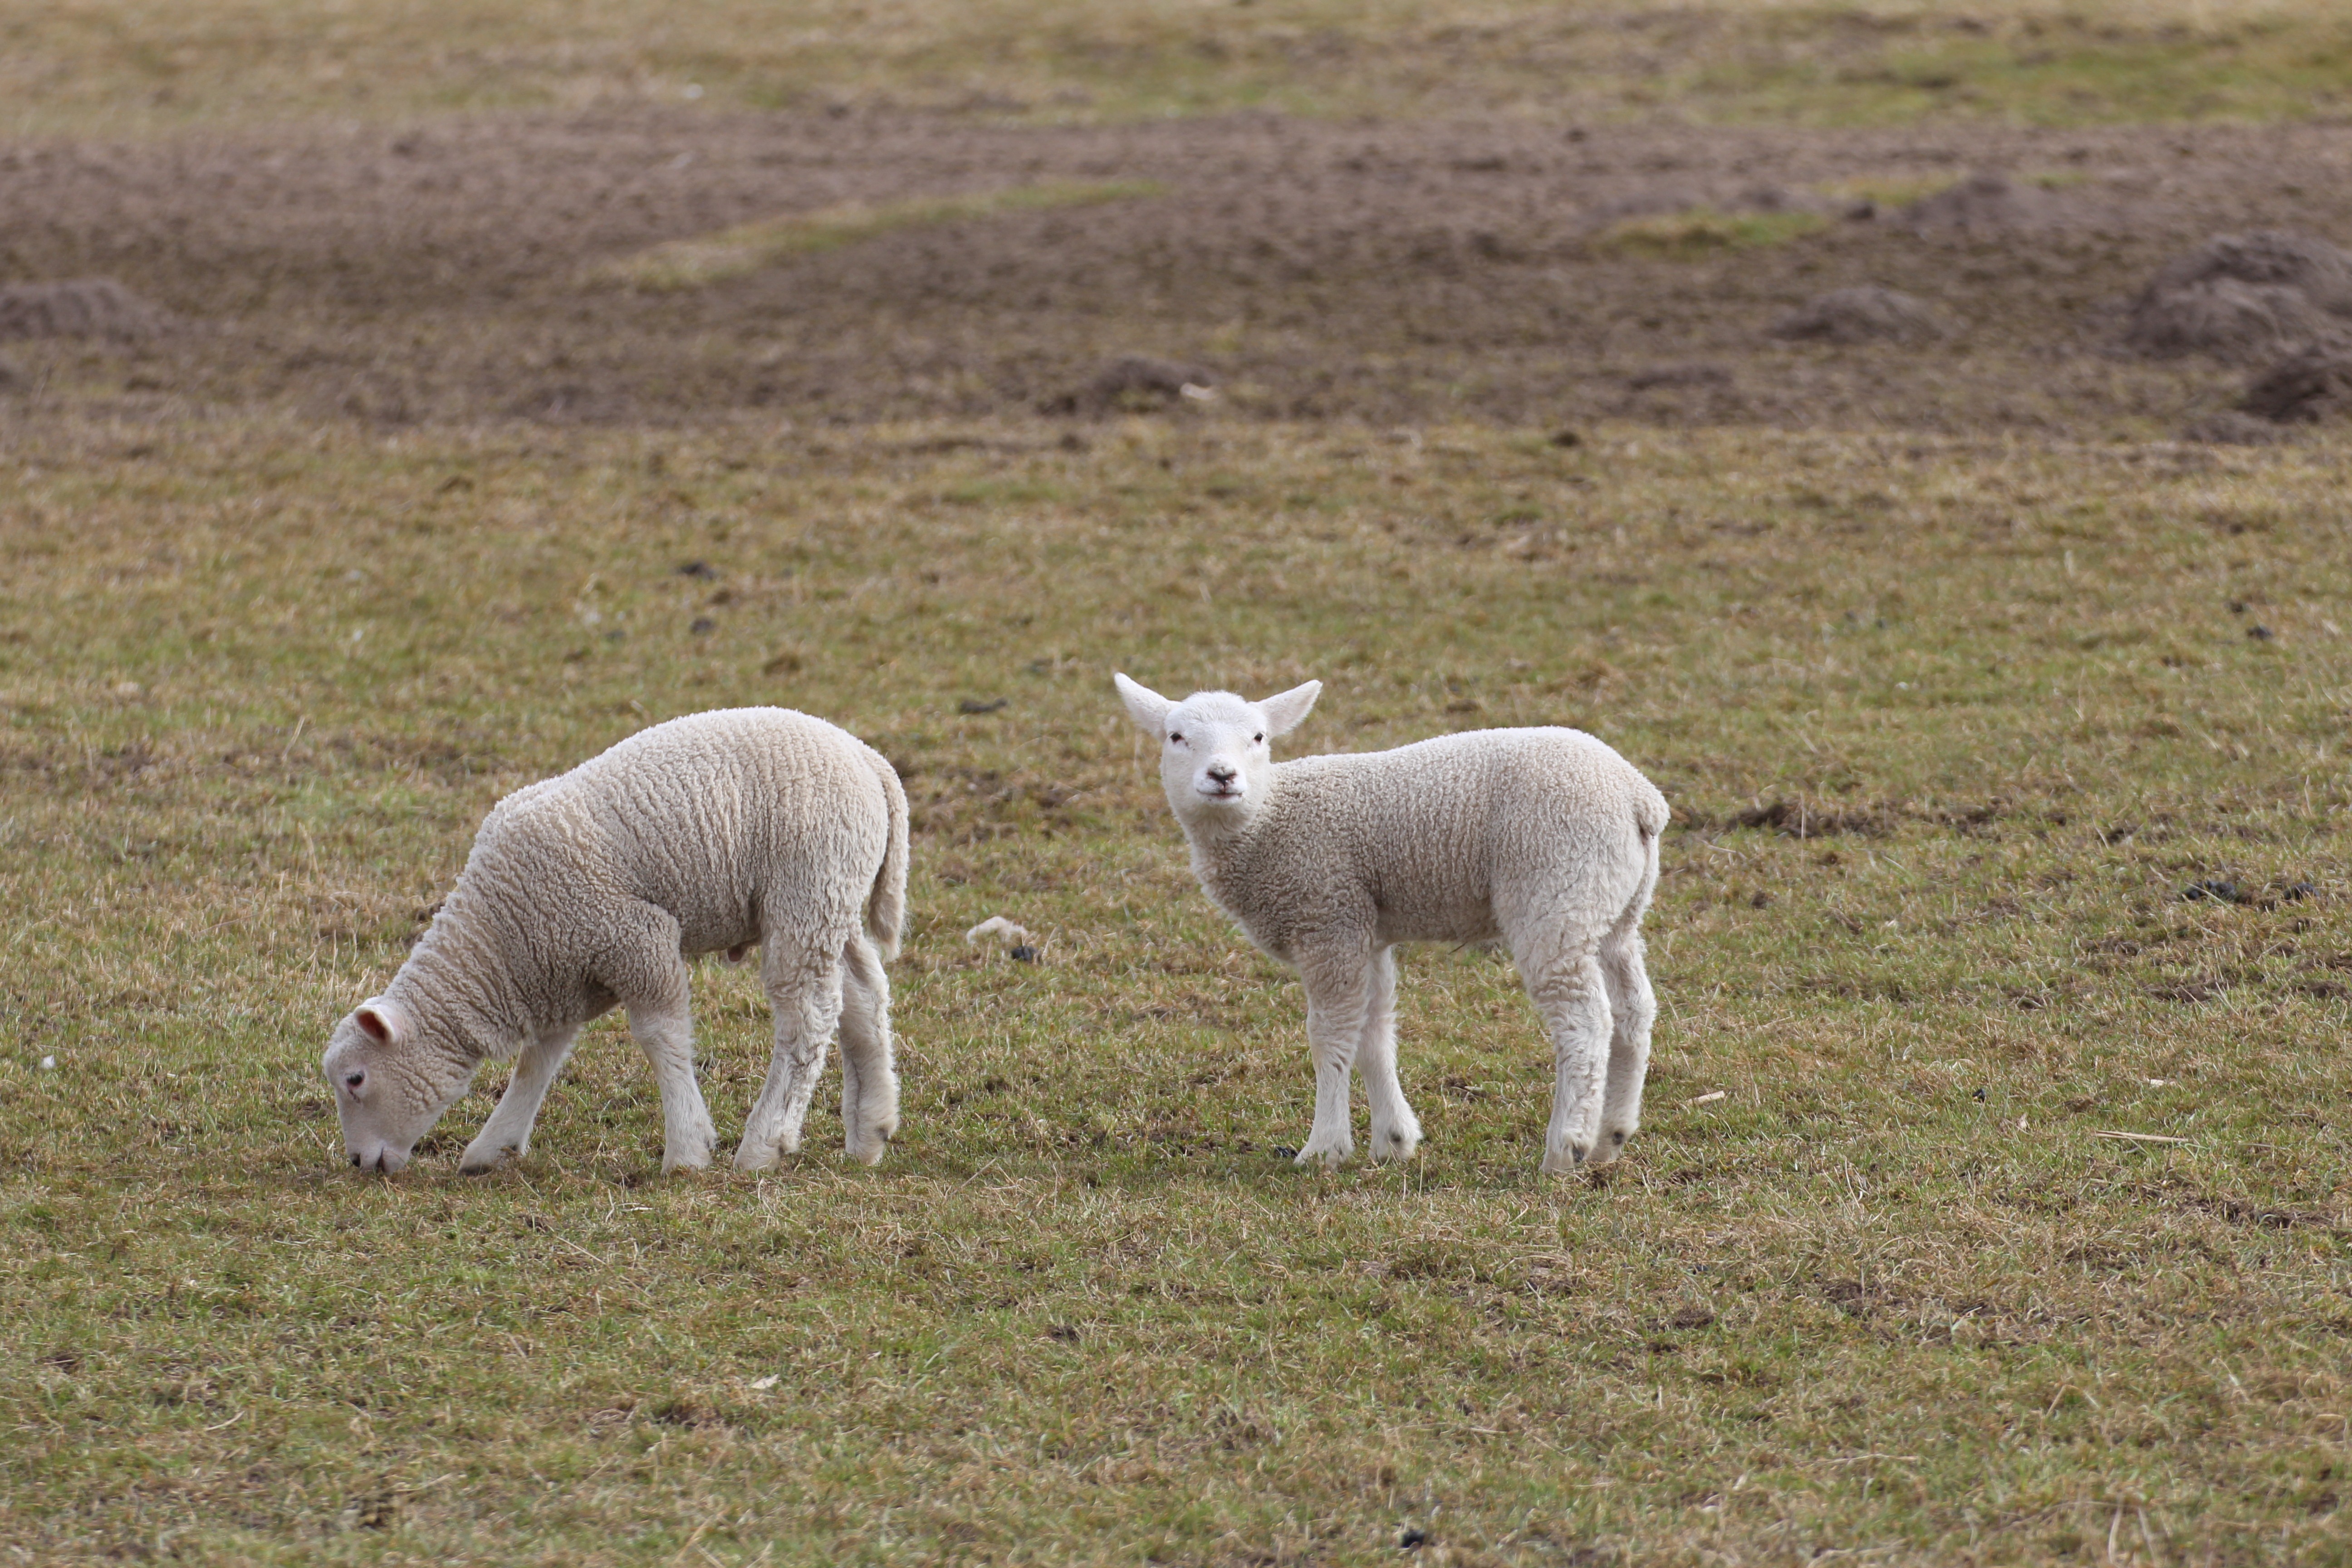
field, farm, meadow, prairie, animal, cute, wildlife, herd, pasture, grazing, sheep, mammal, fauna, plain, lamb, alpaca, grassland, animals, vertebrate, sheeps, lambs, animal world, tundra, passover, sch fchen, dyke lamb, dyke lambs